Draining and development of the Everglades

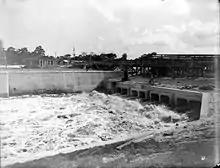
A canal lock in the Everglades Drainage District around 1915

Despite the sale of to Disston and the skyrocketing price of land, by the turn of the 20th century the IIF was bankrupt due to mismanagement. Legal battles ensued between the State of Florida and the railroad owners about who owned the rights to sell reclaimed land in the Everglades. In 1904 gubernatorial campaigning, the strongest candidate, Napoleon Bonaparte Broward, made draining the Everglades a major plan. He called the future of south Florida the "Empire of the Everglades" and compared its potential to that of Holland and Egypt: "It would indeed be a commentary on the intelligence and energy of the State of Florida to confess that so simple an engineering feat as the drainage of a body of land above the sea was above their power", he wrote to voters. Soon after his election, he fulfilled his promise to "drain that abominable pestilence-ridden swamp" and pushed the Florida legislature to form a group of commissioners to oversee reclamation of flooded lands. They began by taxing counties that would be affected by the drainage attempts, at 5 cents an acre, and formed the Everglades Drainage District in 1907.